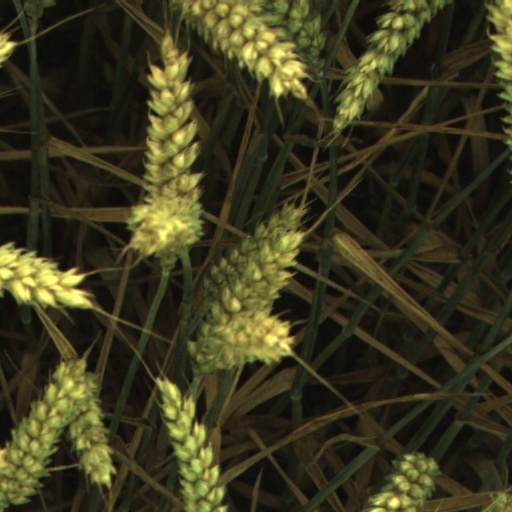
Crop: wheat